History of Europe

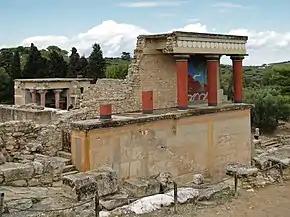
Partly reconstructed ruins of Knossos, Crete, c. 1700 BC

The first well-known literate civilization in Europe was the Minoan civilization that arose on the island of Crete and flourished from approximately the 27th century BC to the 15th century BC.